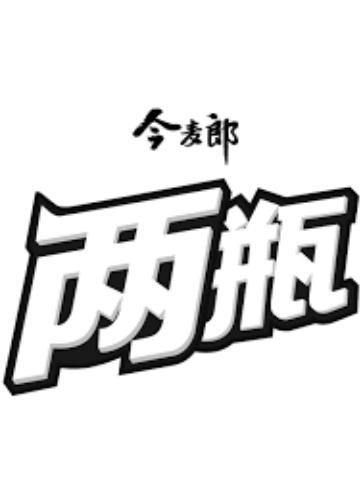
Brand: Ijml
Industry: Food